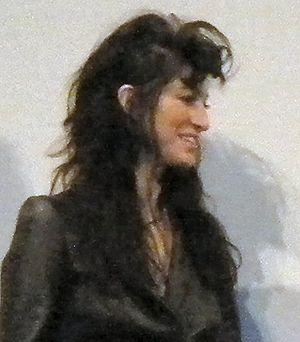
Floria Sigismondi, née en 1965 à Pescara, en Italie, est une photographe et réalisatrice italienne.